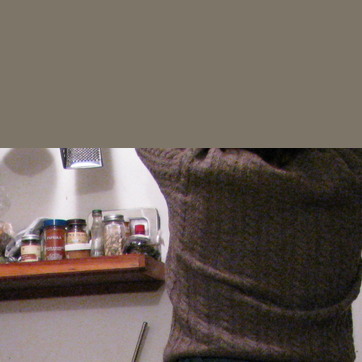
Material: fabric